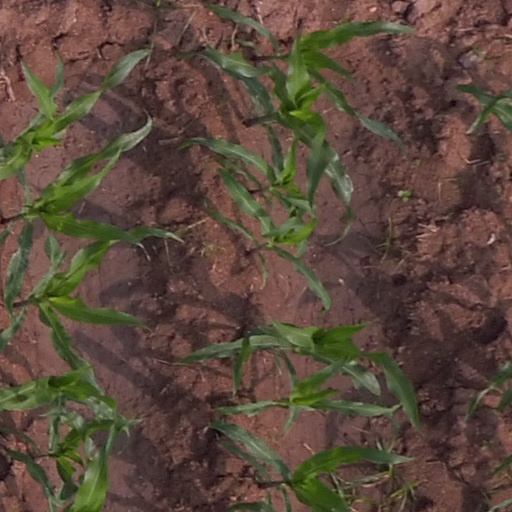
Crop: maize; corn